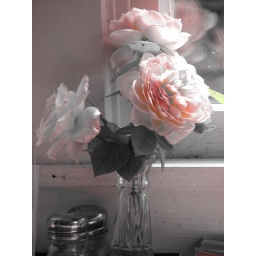
Fresh cut roses on the table in the dining room at Oak Alley Plantation.